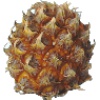
Label: Pineapple Mini 1